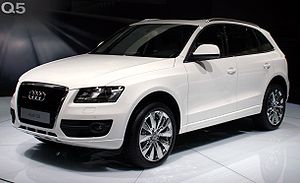
Audi / Aktuelle modeller
Audi er en bilfabrikant med hovedsæde i Ingolstadt i Tyskland og blev grundlagt 25. april 1910 af August Horch.